VAW-125

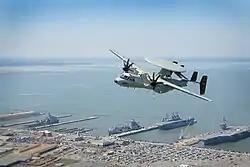
VAW-125 E-2D Hawkeye flies over NAS Norfolk

Within hours of the September 11 attacks, squadron personnel were embarked at sea, leaving NS Norfolk to deploy on to support Operation Noble Eagle. Squadron aircraft flew numerous command and control missions in the New York City vicinity in the days following the attacks as commercial air traffic slowly resumed. During this cruise, the squadron surpassed a 32-year Class "A" mishap-free milestone with over 64,000 flight hours.